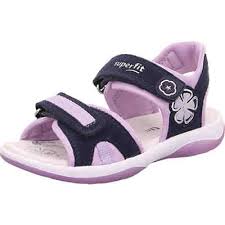
Waste category: shoes